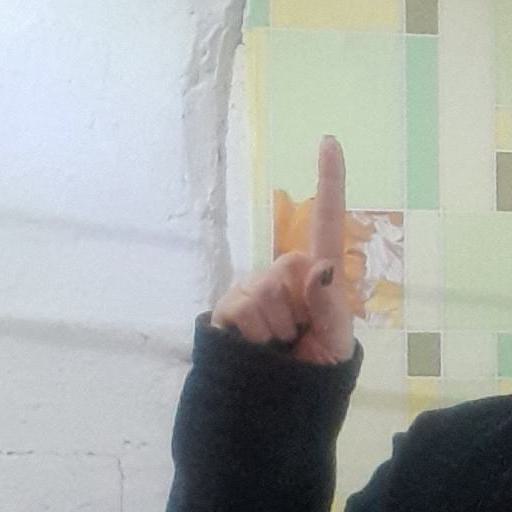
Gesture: one